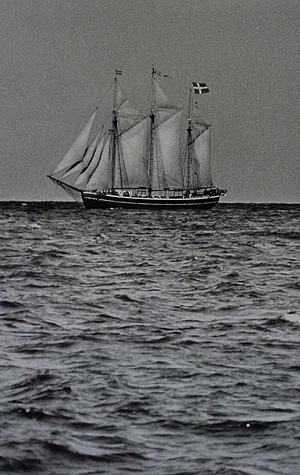
Fulton (skonnert)
Fulton
Skonnerten Fulton af Marstal 1980
Fulton af Marstal er en jagtbygget tremastet skonnert, hjemmehørende i Marstal. Skonnerten er ejet af Nationalmuseet og drives af Fulton Fonden.